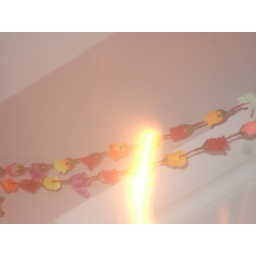
bridge over troubled water